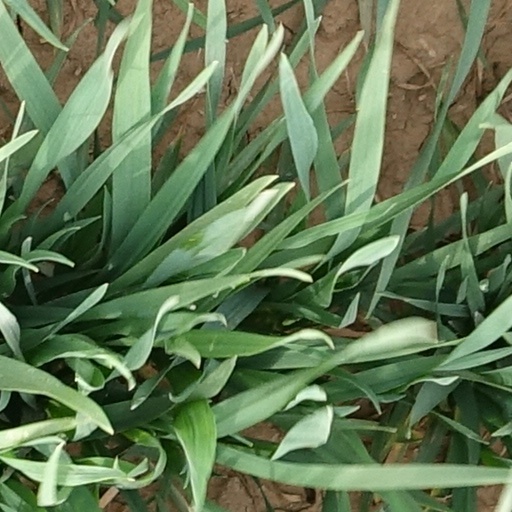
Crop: wheat